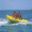
Label: ship